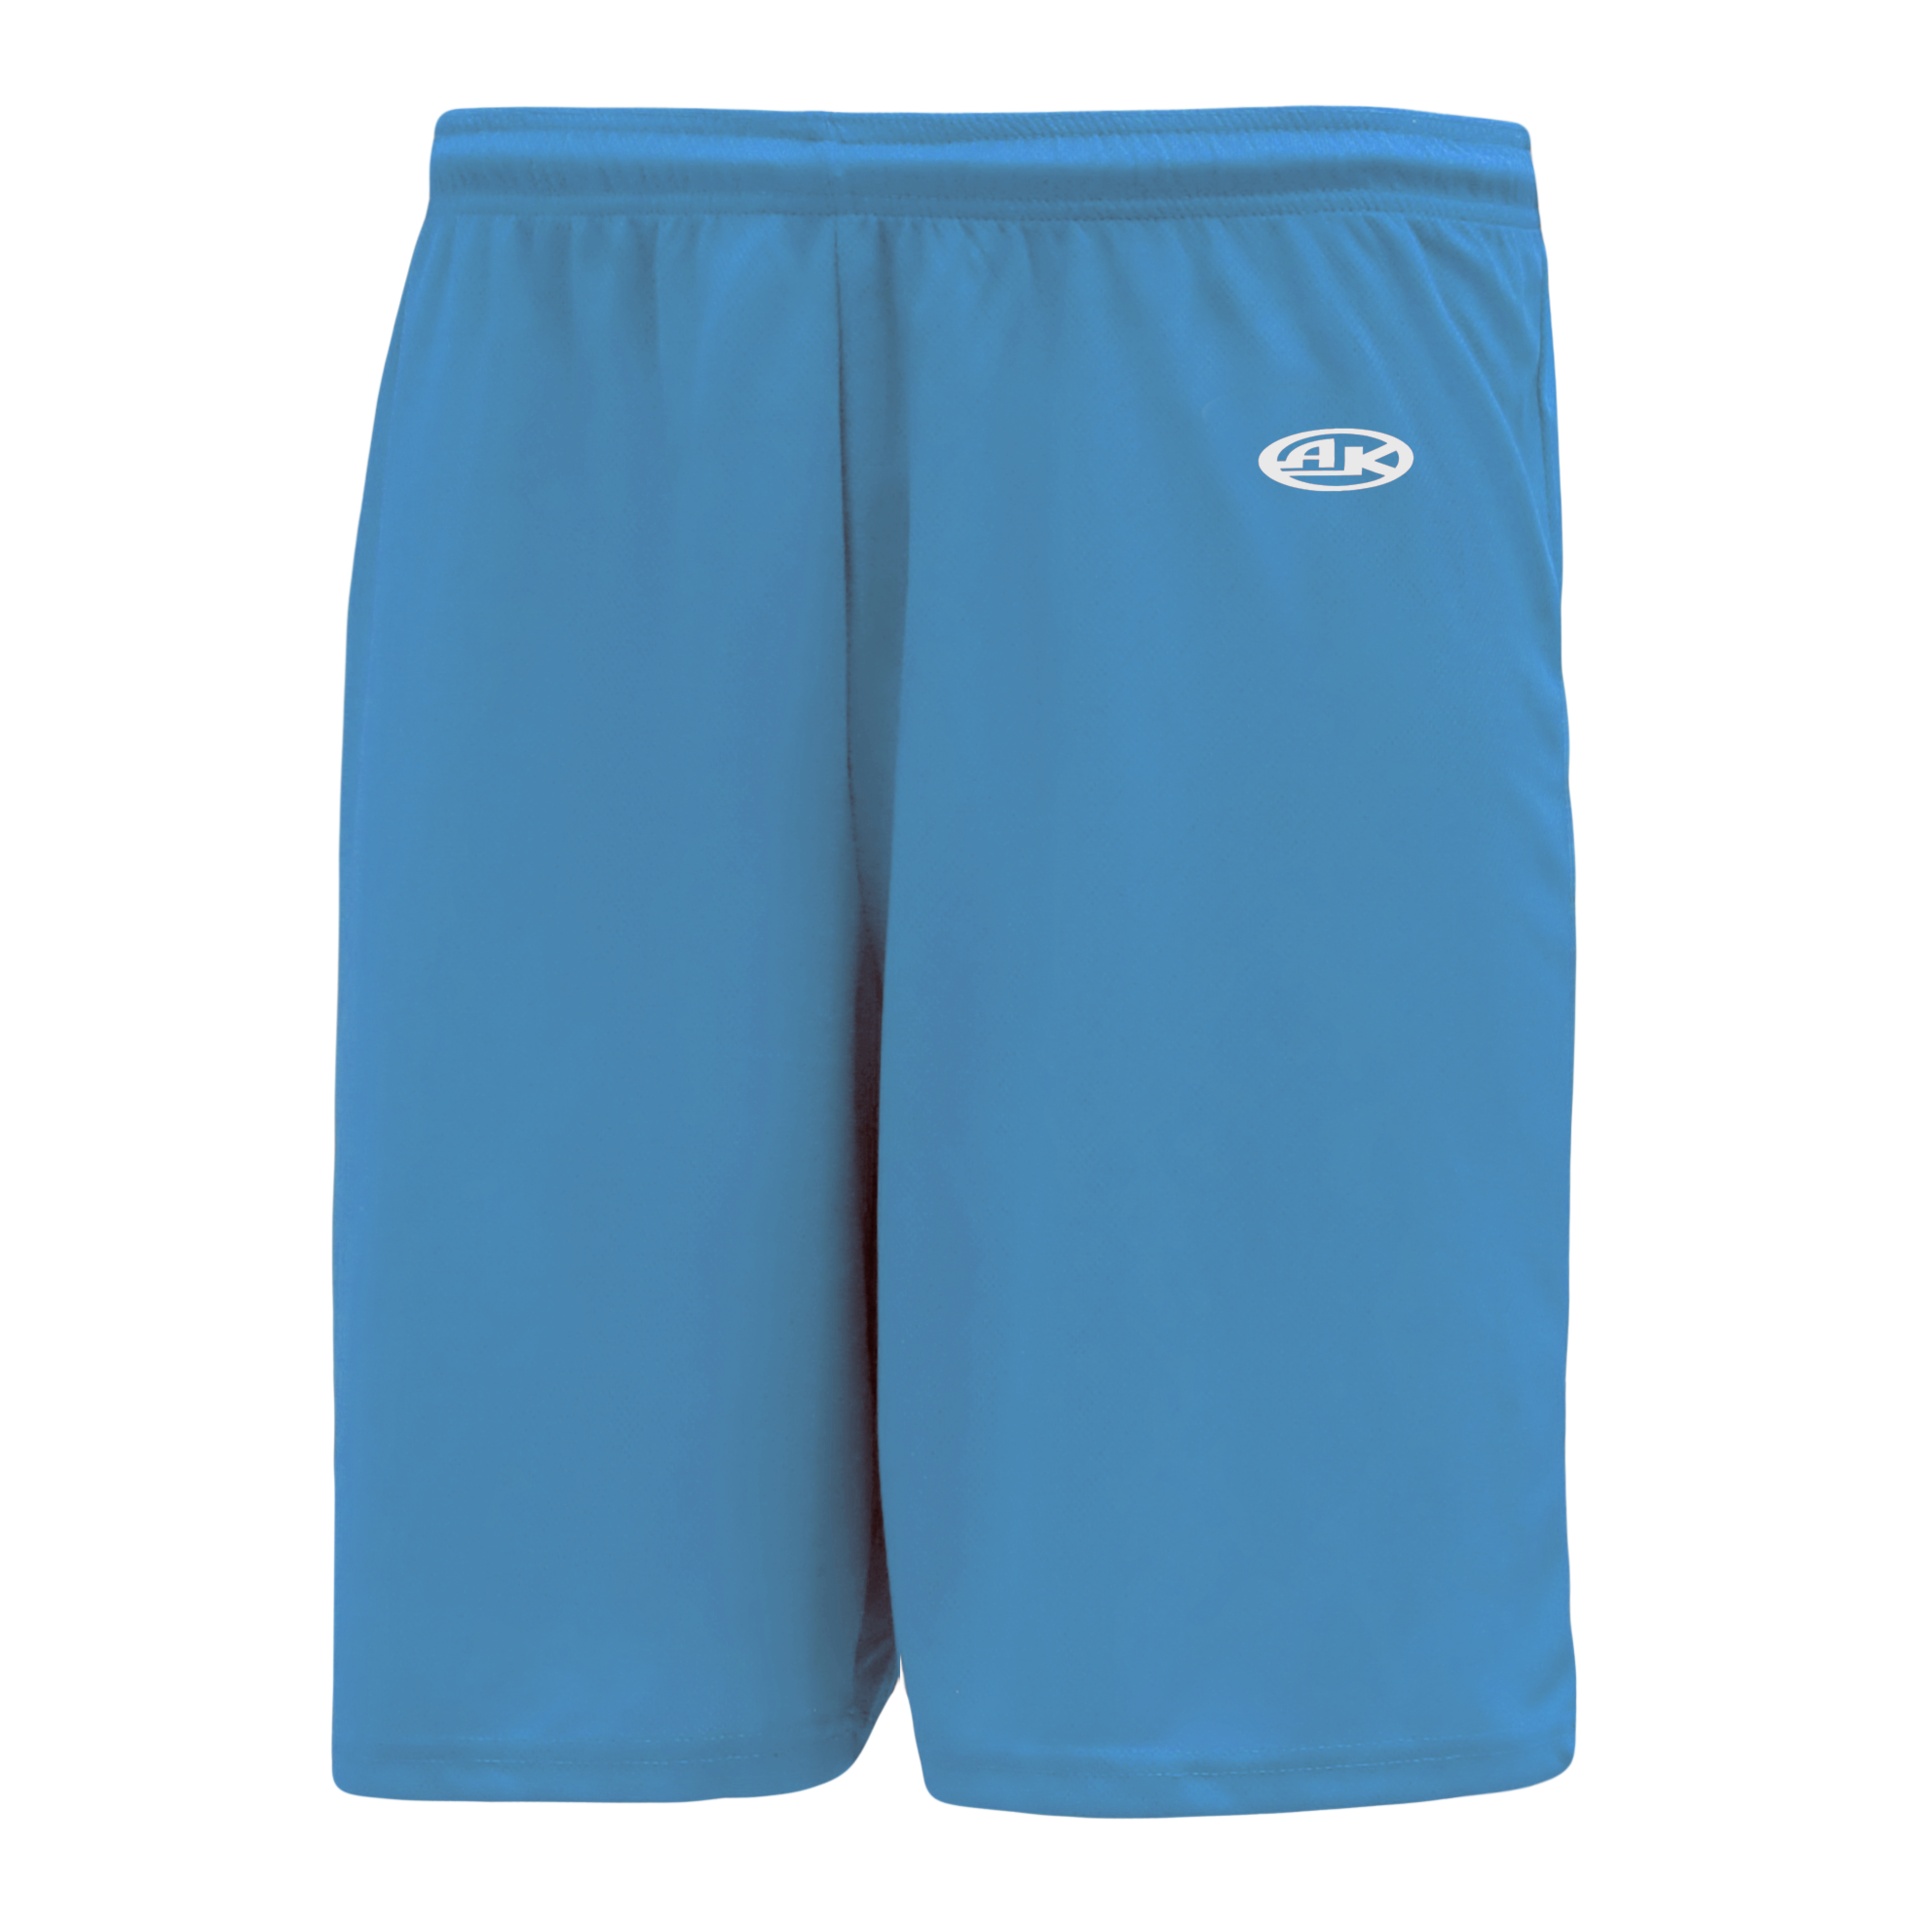
Athletic Knit (AK) LS1300Y-018 Youth Sky Blue Lacrosse Shorts
Brand: Athletic (AK) Knit
ITEM HAS BEEN DISCONTINUED BY ATHLETIC KNIT (AK) AS OF JULY 21, 2002. PLEASE CONTACT US TO INQUIRE WHETHER THERE IS REMAINING STOCK. IF NO STOCK IS REMAINING, ITEM MAY BE CUSTOM ORDERED AT A MINIMUM OF 12 UNITS. Constructed from individual pieces of fabric for enhanced durability. Color: Sky Blue Fabric: Dryflex Features: Moisture Wicking Elastic waist with Drawstring: Inseam: 9" Mens 5" Ladies 7" Youth Size: LS1300-018
Category: Sporting Goods > Athletics > Field Hockey & Lacrosse > Field Hockey & Lacrosse Protective Gear